Culture of Croatia

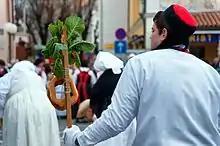
A man wearing Lika cap.

The first television signal broadcast in Croatia occurred in 1939 during the Zagreb Fair, where Philips showcased its television system. The first regular broadcasts started in 1956, when Television Zagreb was established as the first TV station in the Yugoslav Radio Television system. Color broadcasts began in 1972. Coverage and number of channels grew steadily, and by the 2000s there were four channels with nationwide coverage in Croatia. DVB-T signal broadcasts began in 2002, and in 2010 a full digital switchover was completed. During that period the IPTV, cable and satellite television markets grew considerably, and by 2011 only 60.7 percent of households received DVB-T television only; the remainder were subscribed to IPTV, cable and satellite TV in addition, or as the sole source of TV reception. As of January 2012 DVB-T is broadcast in three multiplexes, while the territory of Croatia is divided into nine main allotment regions and smaller local allotments corresponding to major cities. High-definition television (HDTV) is broadcast only through IPTV, although HDTV DVB-T test programming was broadcast from 2007 to 2011. A DVB-T2 test broadcast was conducted in 2011.